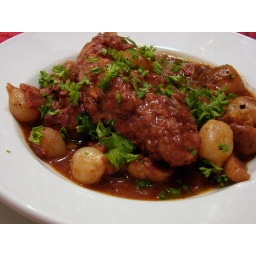
chicken braised in red wine